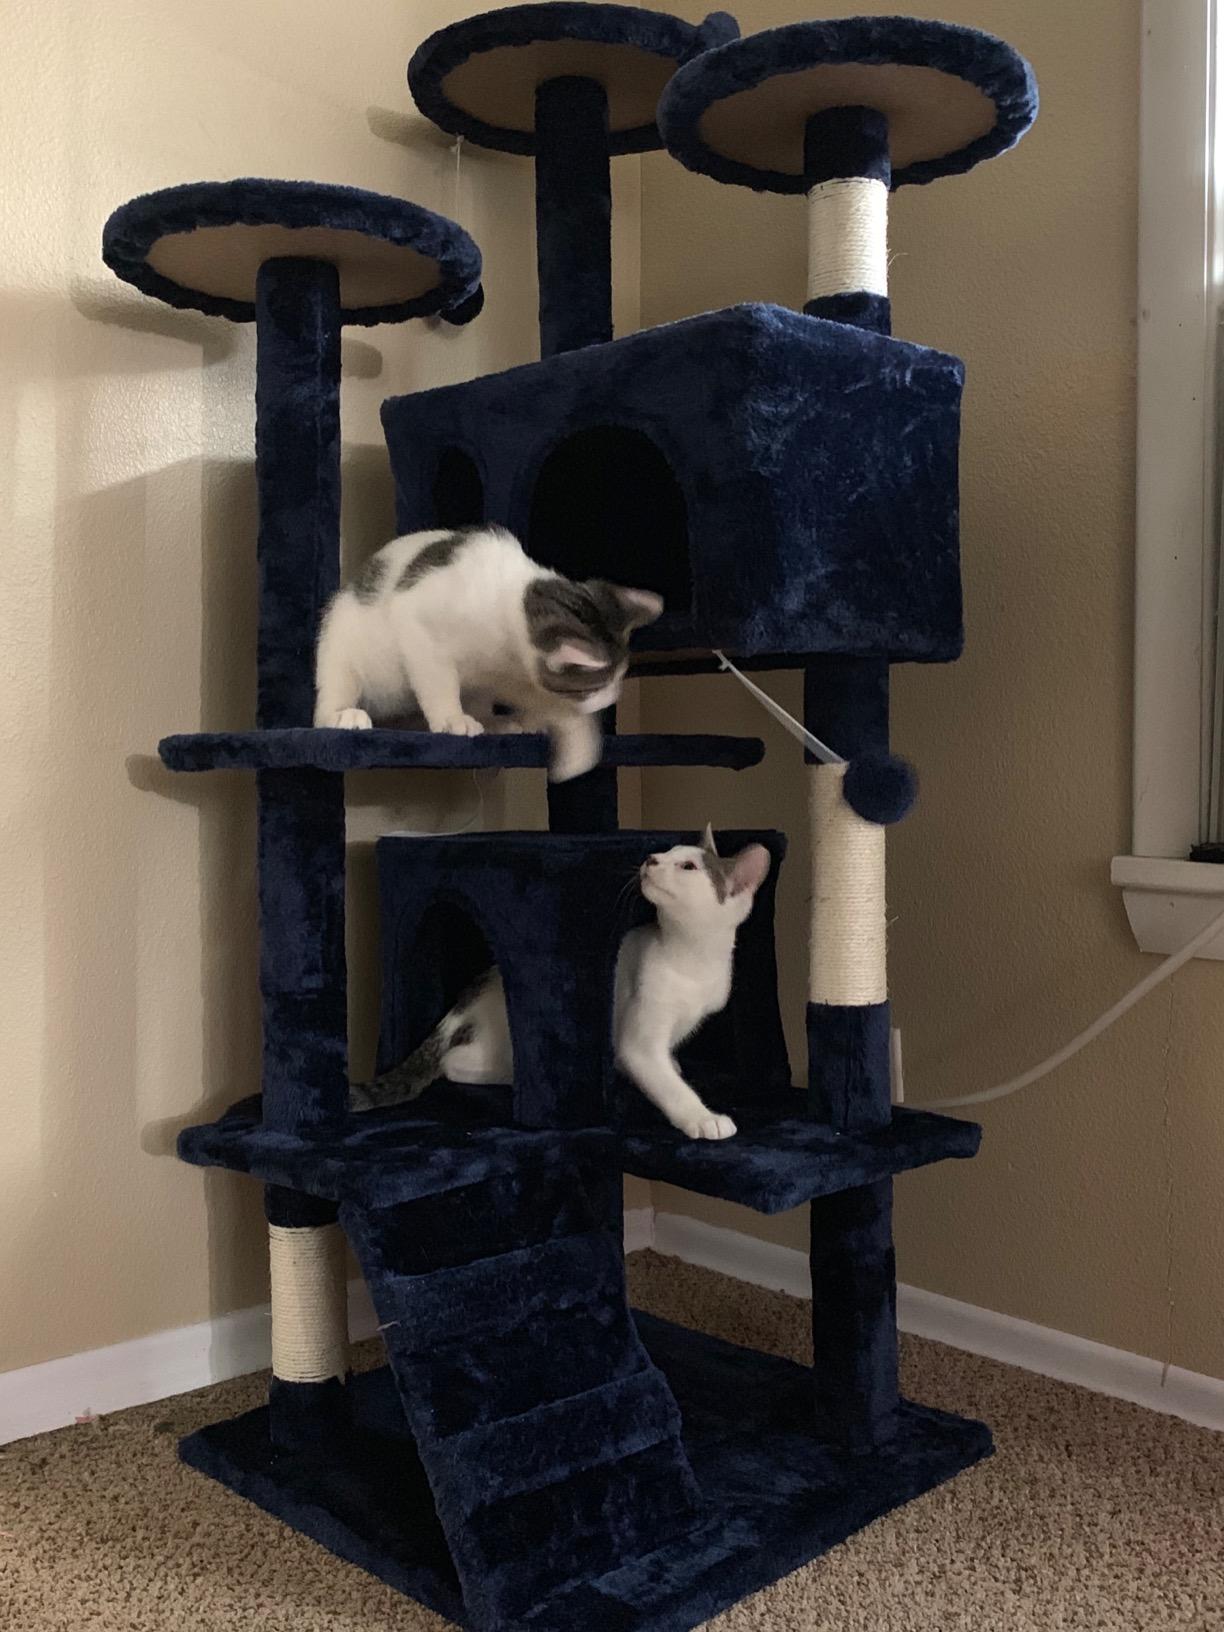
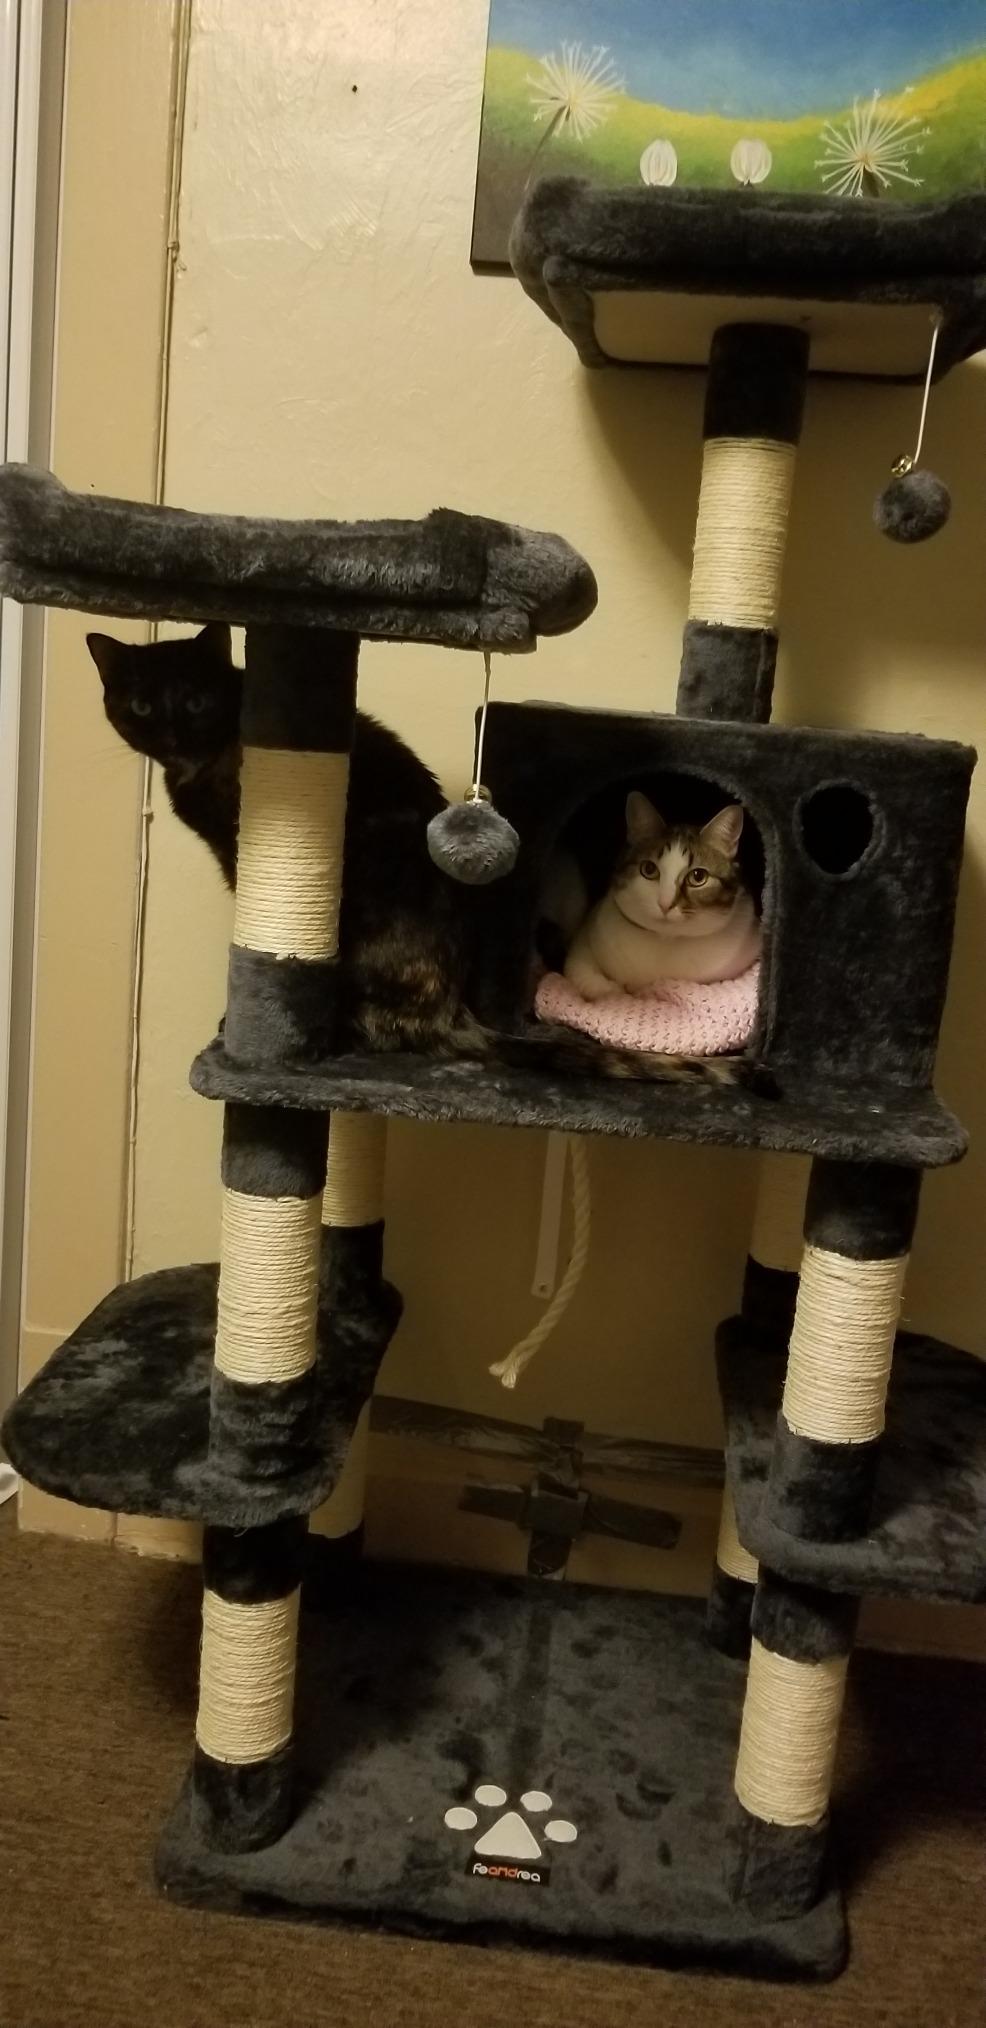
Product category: items_cat tree
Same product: no